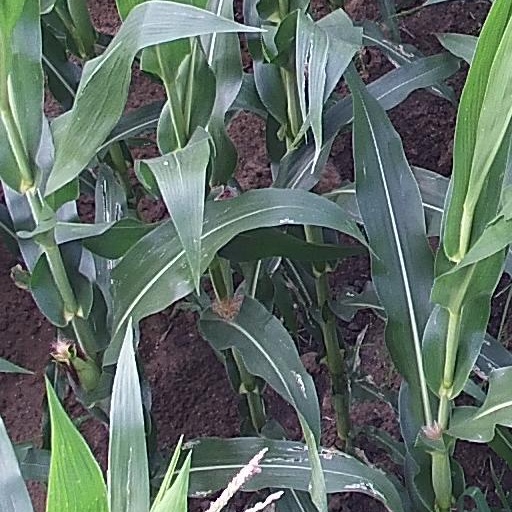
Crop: maize; corn